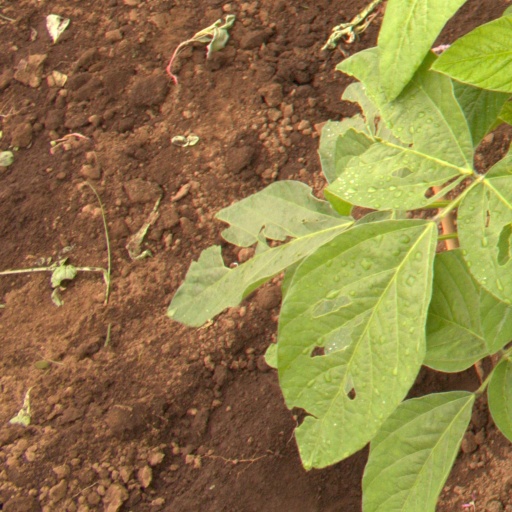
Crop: soybean